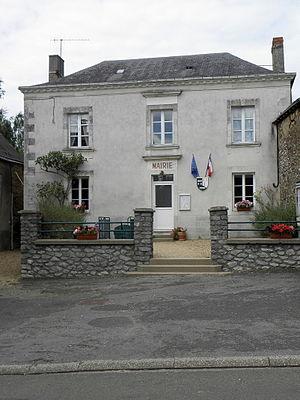
Mairie de Beaumont-Pied-de-Bœuf (53).
Beaumont-Pied-de-Bœuf est une commune française, située dans le département de la Mayenne en région Pays de la Loire, peuplée de 190 habitants.